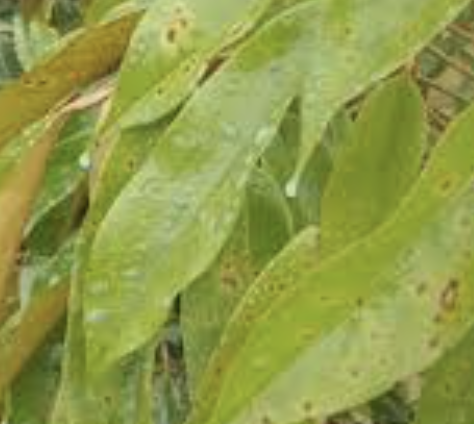
Label: canker_disease